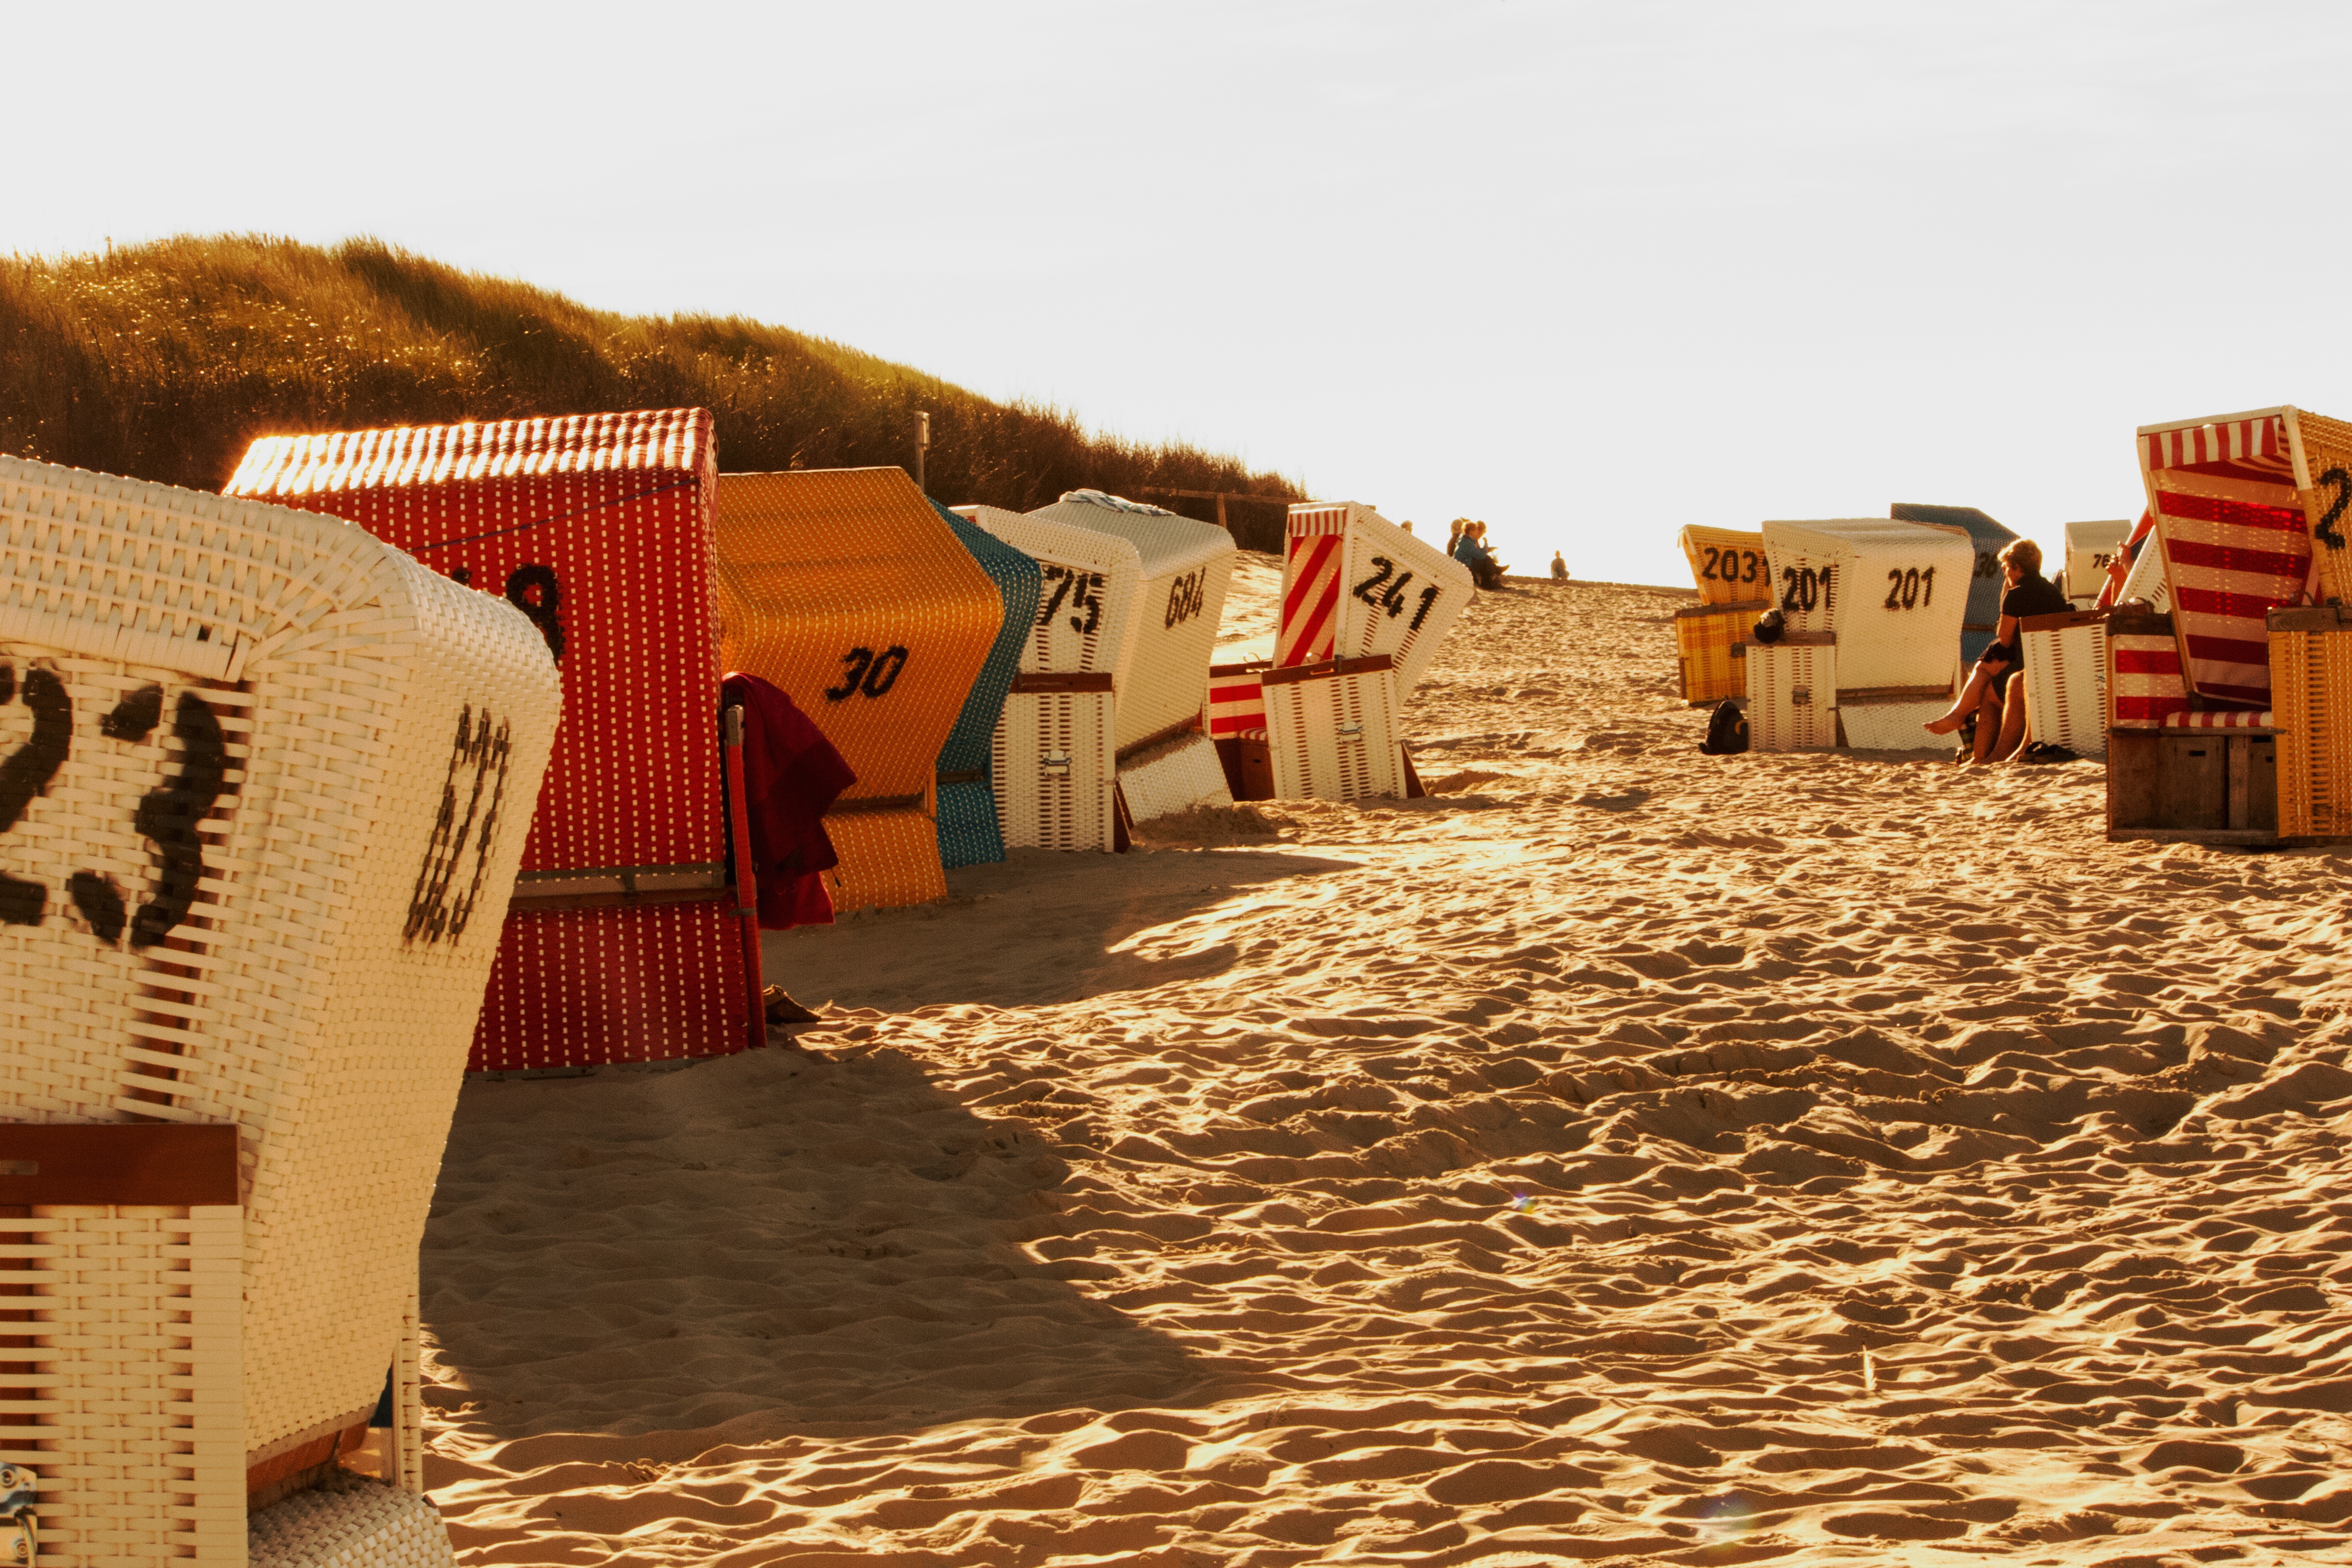
beach, landscape, sea, coast, sand, sky, wood, sunset, desert, wall, travel, terrain, north sea, sahara, baltic sea, beach chair, clubs, natural environment, aeolian landform, access to the beach